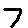
Label: 7